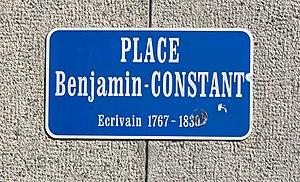
Place Benjamin-Constant à Lausanne - plaque de rue.
Benjamin Constant de Rebecque, né à Lausanne le 25 octobre 1767 et mort à Paris le 8 décembre 1830, inhumé au cimetière du Père-Lachaise, est un romancier, homme politique, et intellectuel français d'origine vaudoise.